Benpres Building

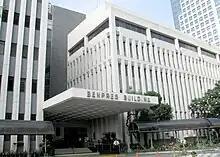
Benpres Building

The Benpres Building (Tagalog: "Gusaling Benpres"), originally known as the Chronicle Building, was a six-story Filipino modernist heritage building built in 1969 and inaugurated on April 3, 1971, located in Ortigas Center, Pasig.